Dolores del Río

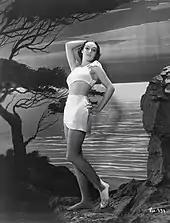
Del Río is considered a pioneer on wearing the two piece swimsuit later known as the bikini. Here she is posing in a publicity photograph for the film "In Caliente" (1935) while wearing this type of garment

Amid the decline of her career, her marriage with Gibbons began to experience a crisis and the two began to drift apart. In 1940 del Río met actor and filmmaker Orson Welles at a party organized by Darryl Zanuck. The couple felt a mutual attraction and began a discreet affair, which caused her divorce from Gibbons. While looking for ways to resume her career, she accompanied Welles in his shows across the United States, in works on radio and performances at the Mercury Theatre. Del Río was at his side during the filming and controversy of "Citizen Kane" (1941). The film, considered a masterpiece today, caused a media scandal by directing open criticism against the media magnate William Randolph Hearst, who began to boycott Orson's projects.